Easby Hospital

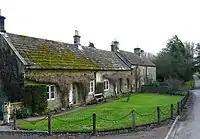
The building, in 2009

Easby Hospital is a historic building in Easby, Richmondshire, a village near Richmond, North Yorkshire, in England.